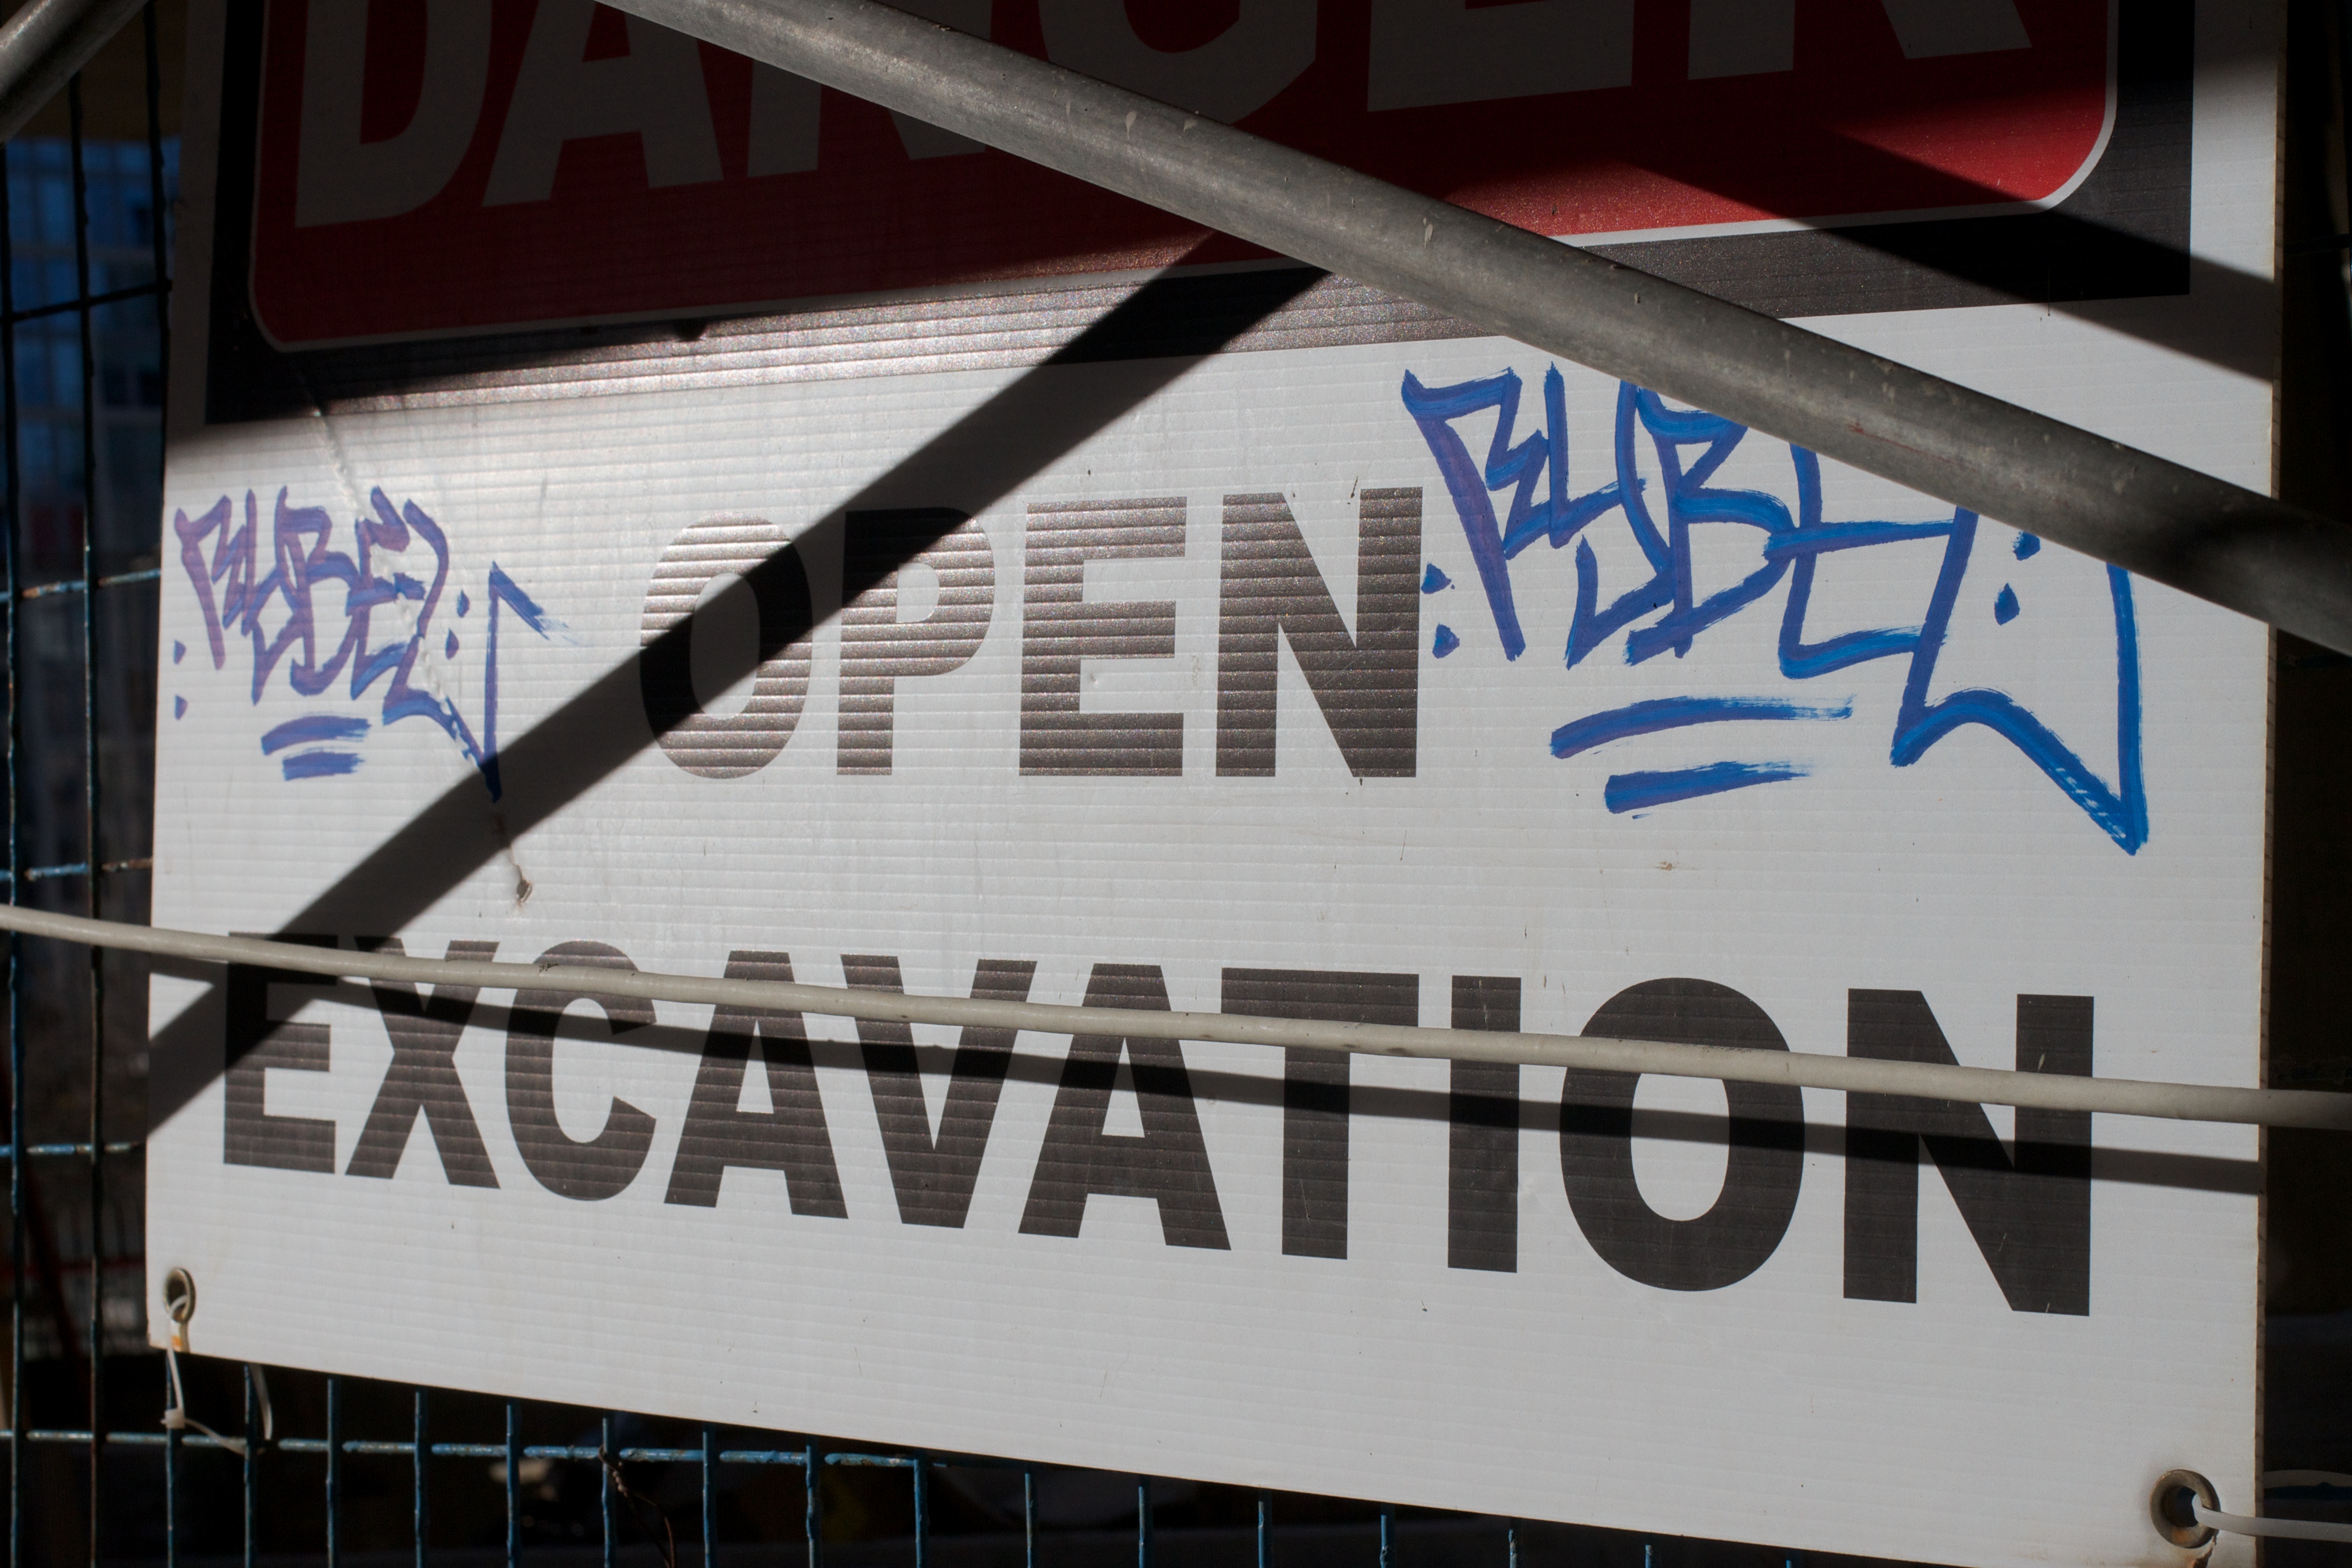
open, advertising, sign, banner, street sign, signage, shape